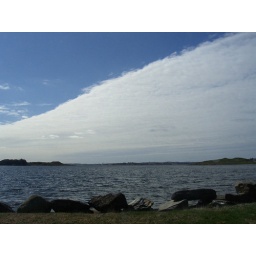
This often happens in Stavanger: After blue sky the cloud curtain comes rolling in from the ocean with a diagonal cloud front